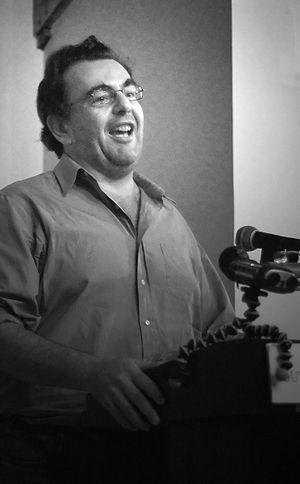
Paul Di Filippo, né le 29 octobre 1954 à Providence, Rhode Island, est un écrivain américain de langue anglaise de science-fiction. Il est connu pour être un écrivain prolifique dans des genres qui vont du steampunk au cyberpunk. Il est aussi critique pour presque tous les principaux magazines de science-fiction américains, dont Asimov's Science Fiction, The Magazine of Fantasy and Science Fiction, Science Fiction Eye, The New York Review of Science Fiction, Interzone, et Nova Express. Il s'est également lancé dans les scénarios de comics, réalisant en 2005 une mini-série Top 10: Beyond the Farthest Precinct illustrée par Jerry Ordway et publiée sous le label America's Best Comics.